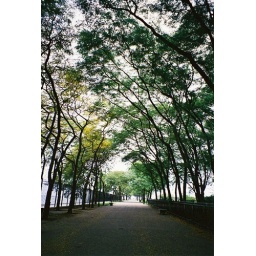
Bendy trees near Chicago beach